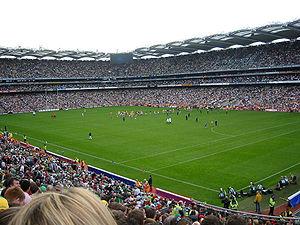
Le Tournoi des Six Nations 2010 s'est déroulé du 6 février au 20 mars 2010. Les cinq journées s'étendent sur sept semaines, avec des pauses avant et après la troisième journée. Chacun des six participants affronte tous les autres. Les trois équipes qui ont en 2010 l'avantage de jouer un match de plus à domicile que les autres sont celles de la France, de l'Irlande et du pays de Galles. Le Tournoi est remporté par la France, qui réalise son neuvième Grand chelem et succède ainsi à l'Irlande, tenante du titre à la suite de sa victoire en 2009.
Un terrain de sport est une surface de jeu utilisée pour divers sports. Cette surface peut-être en extérieur ou bien à l'intérieur, dans ce dernier cas il est appelé « gymnase », en France et au Canada, ou « hall omnisport », en Belgique.
Dublin /dyblɛ̃/ est la plus grande ville de l'île d'Irlande et de l'État d'Irlande, dont elle est la capitale. La ville est située à proximité du point central de la côte orientale de l'île et au centre du comté de Dublin. Dublin est la plus grande ville d'Irlande en importance et en nombre d’habitants depuis le haut Moyen Âge. Elle est aujourd’hui classée à la soixante-sixième place dans l’index des places financières mondiales et a un des plus forts taux de développement parmi les capitales européennes. Dublin est le centre historique, politique, artistique, culturel, économique et industriel de l’Irlande.
Croke Park est le principal stade et le domicile de la GAA, la plus grande organisation sportive de l’Irlande.